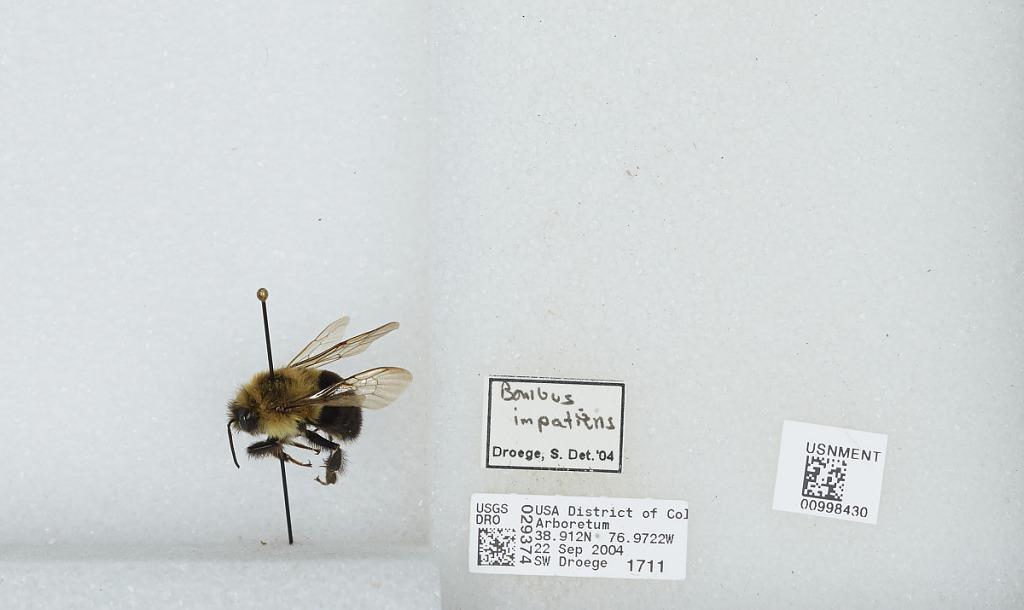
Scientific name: Bombus (Pyrobombus) impatiens Cresson
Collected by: S. Droege
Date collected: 2004-9-22
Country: United States
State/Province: District of Columbia
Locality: Washington, United States National Arboretum
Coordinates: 38.9119, -76.9722
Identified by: Droege, S. W.